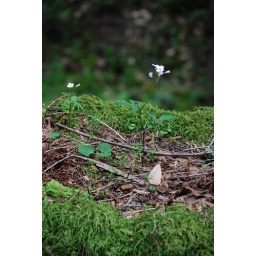
This little flower found itself a beautiful place to grow, in the detritus atop a fallen tree trunk.